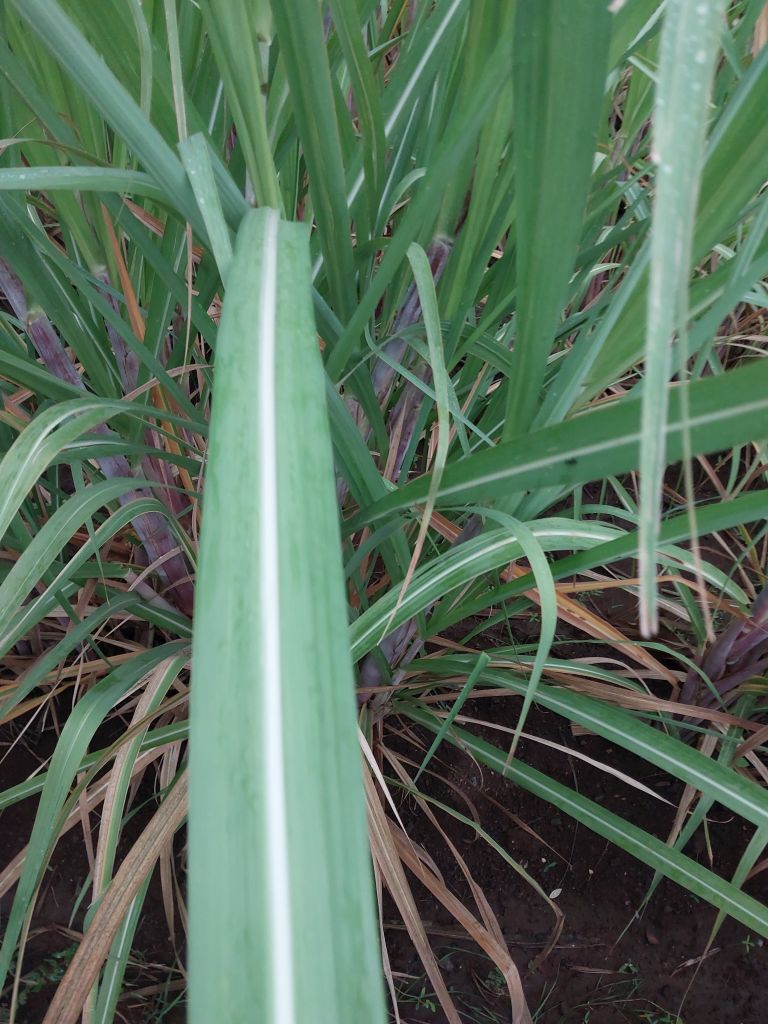
Label: Healthy